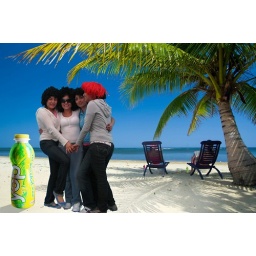
Relaxing under a palm tree on remote beach